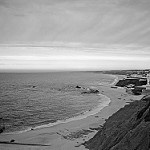
Label: B & W